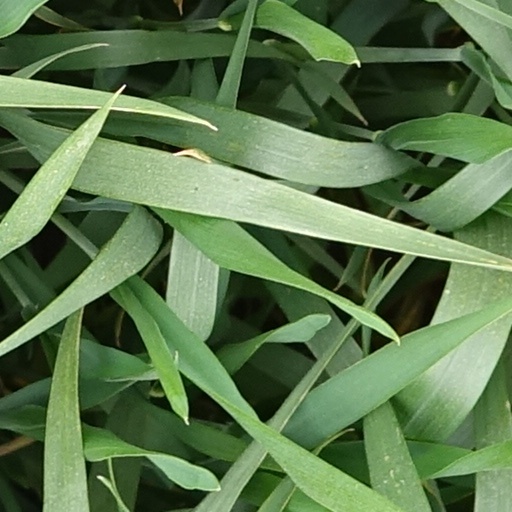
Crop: wheat